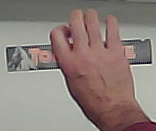
Product: toblerone_black